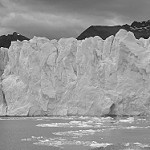
Label: glacier